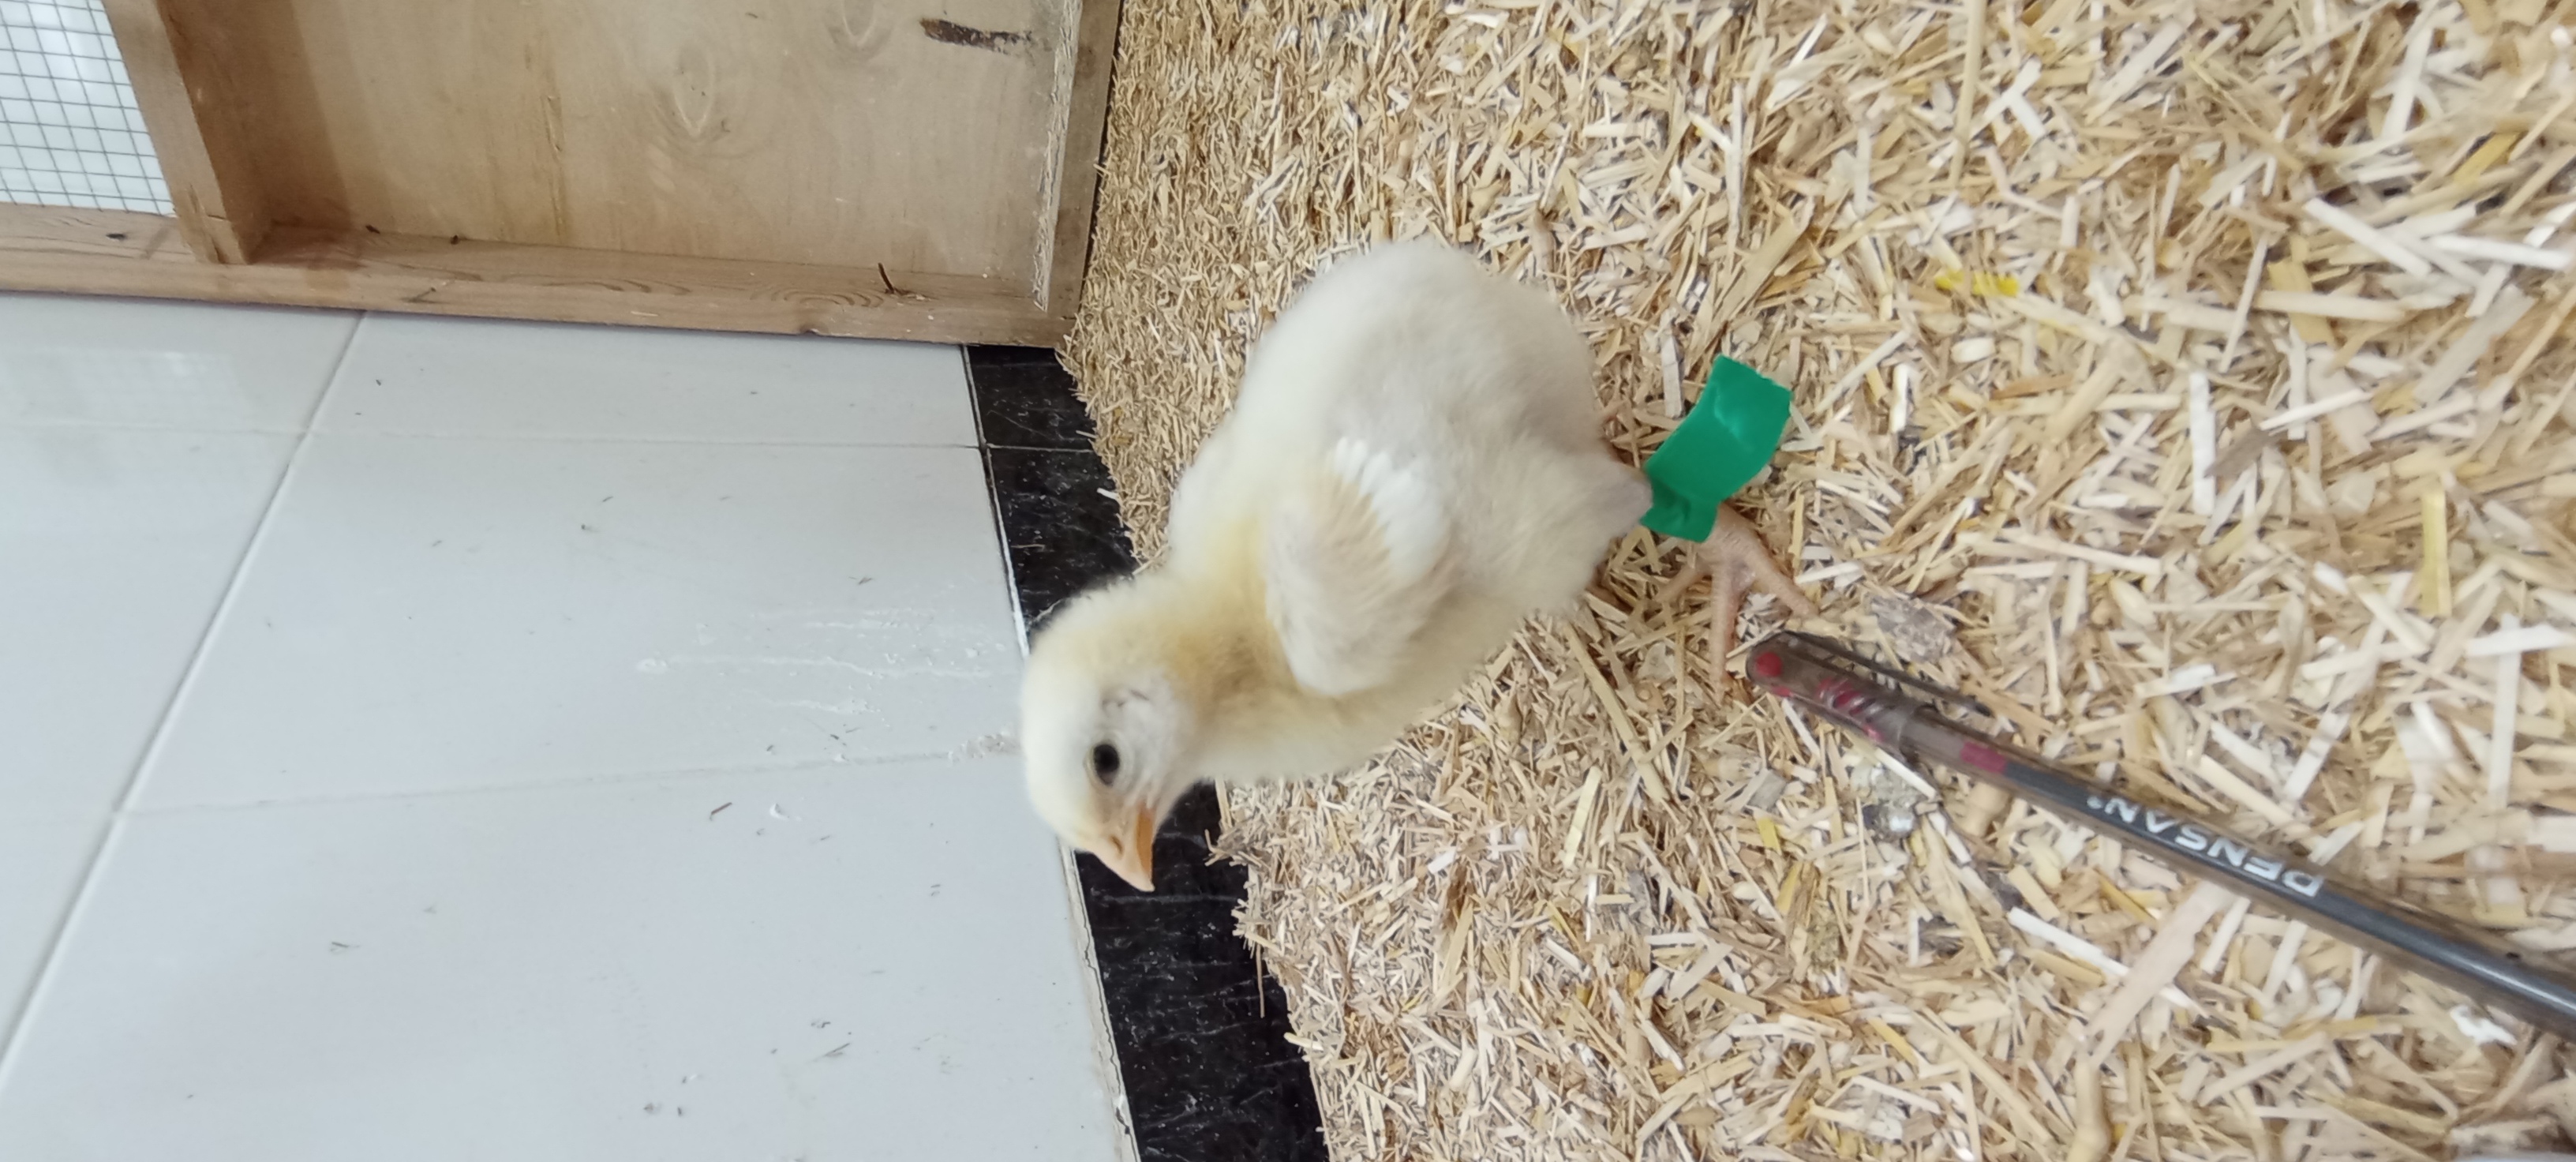
Weight: 184 g